O for a Thousand Tongues to Sing

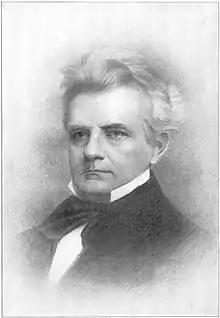
Lowell Mason

In the U.S., the hymn is commonly sung to Lowell Mason's 1839 arrangement of the hymn tune "Azmon", written by Carl G. Glaser in 1828. Mason's arrangement was written as a setting for this hymn. In Great Britain, Thomas Jarman's tune "Lyngham" is favoured, especially in larger congregations, although the tunes "Lydia" by Thomas Phillips and "Richmond" by Thomas Haweis are also used. "Hymns Ancient and Modern" has A. J. Eyre's "Selby" and J. H. Coombes's "Oxford New". In Australia, "Lyngham" is the favoured tune in churches, although "Azmon" and "Lydia" are also widely used.